State Fair Meadowlands

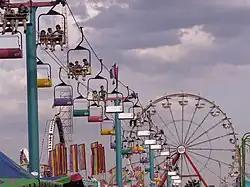
State Fair Meadowlands, June 2007

The State Fair Meadowlands (formerly the Meadowlands Fair) is a carnival held every summer at the Meadowlands Sports Complex in East Rutherford, New Jersey. The fair is held in the parking lot that surrounds the MetLife Stadium and runs for two weeks in late June and early July. It attracts over 300,000 visitors per year, peaking at around 400,000 people in 2022.